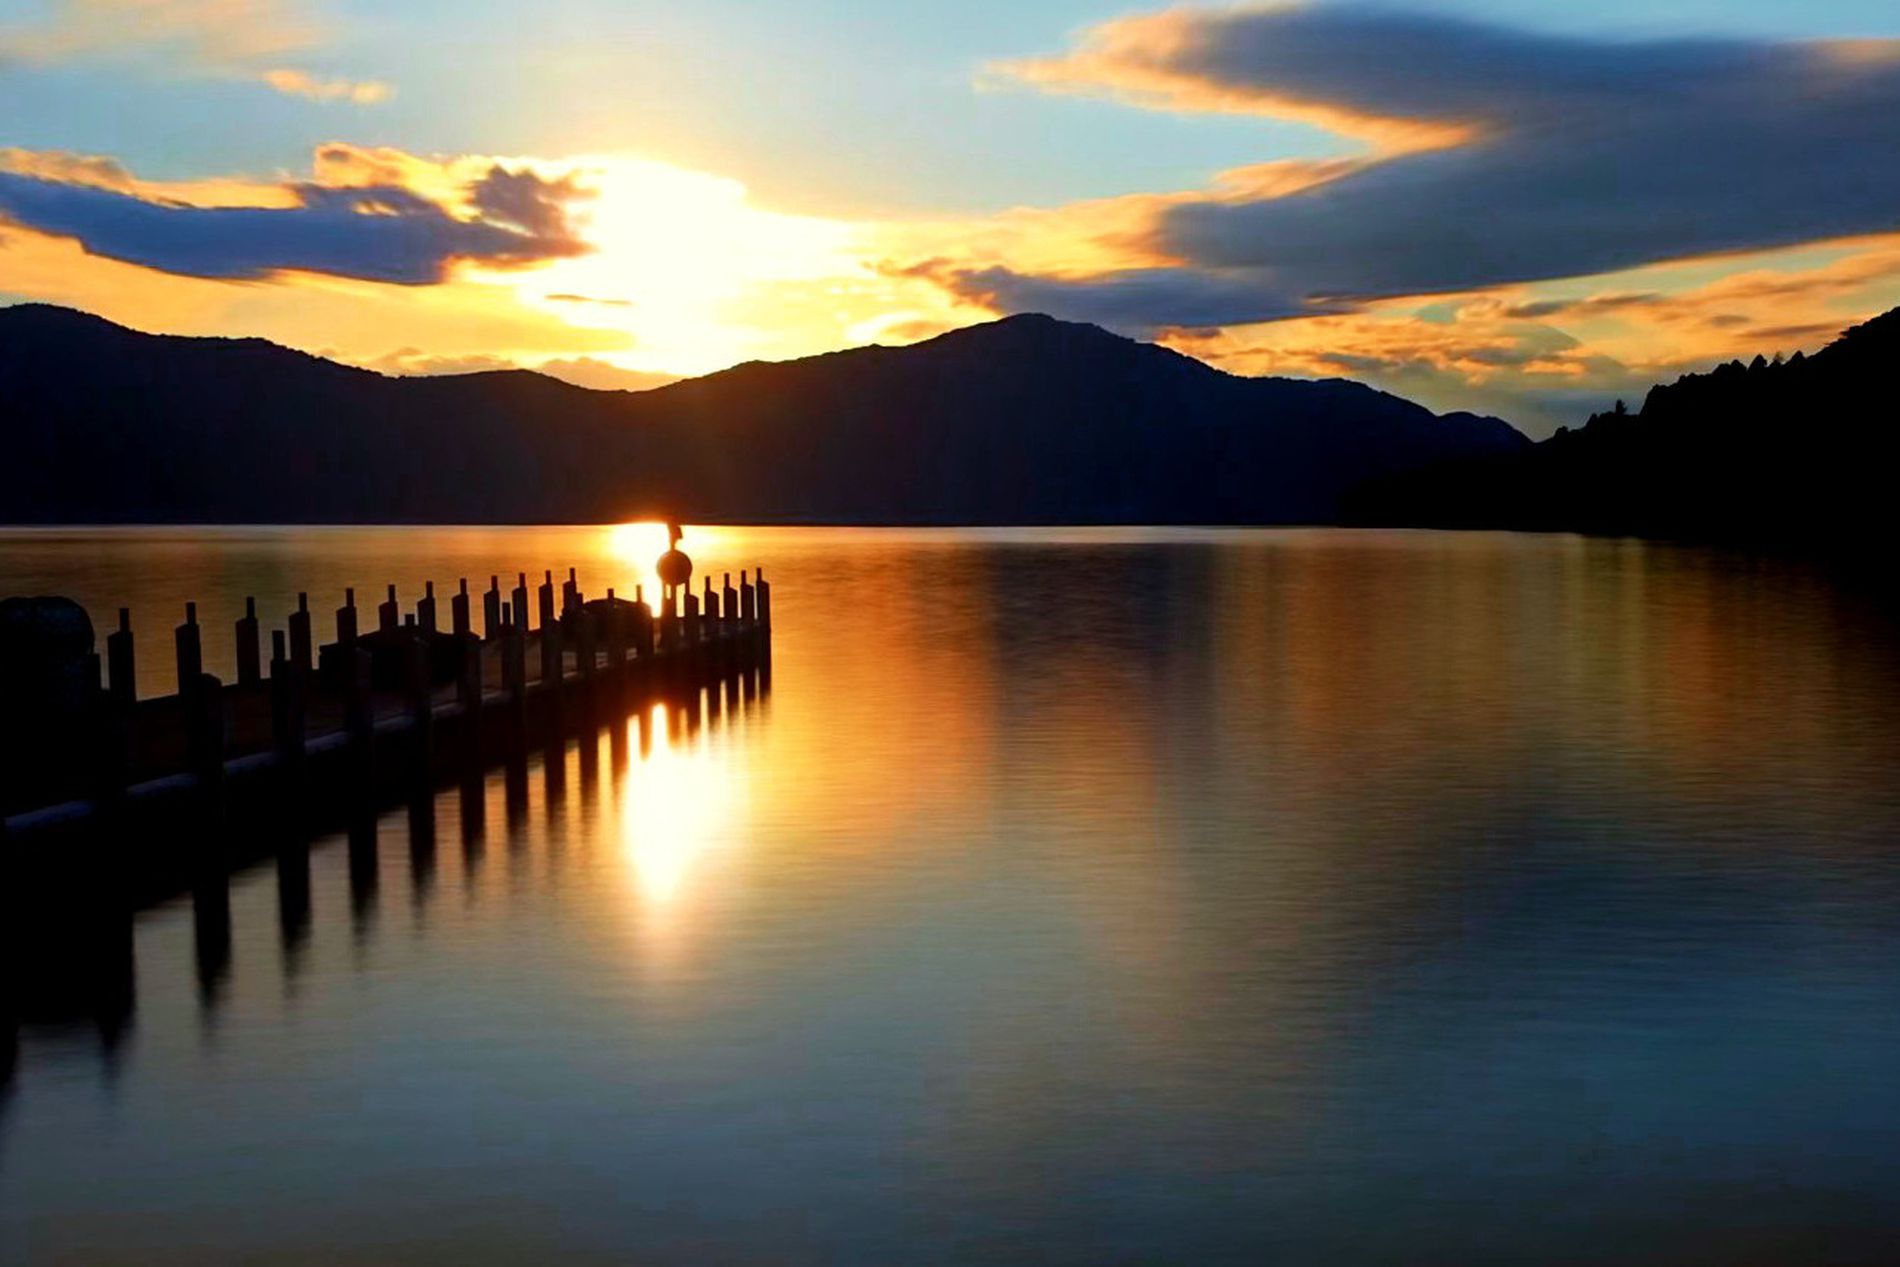
Sunset over a calm lake
A Sunset over a calm lake, with the sun casting rays across the water.
A wooden pier extends into the lake, and there are mountains along the lake.
The image is taken at eye level shot. This landscape photography captures and shows nature beautifully. And the sense suggests a peaceful mood.
The warm colors of the sky and water add calm to a sense.
Labels: Water, Waterfront, Nature, Outdoors, Sky, Scenery, Landscape, Lake, Pier, Sunrise, Port, Sun, Pool, Swimming Pool, Sunset, Sea, Cloud, Horizon, Panoramic, Sunlight, Shoreline, Mountains